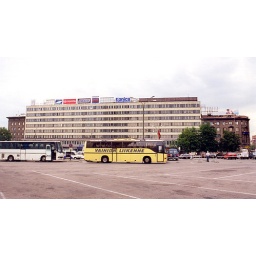
A Soviet era office building in Tallinn, near Hotel Viru. It now has modern advertising signs.